Haratch

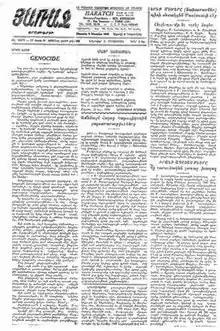

Haratch ('Forward') was an Armenian daily newspaper based in France. "Haratch" was founded in 1925 by Schavarch Missakian.